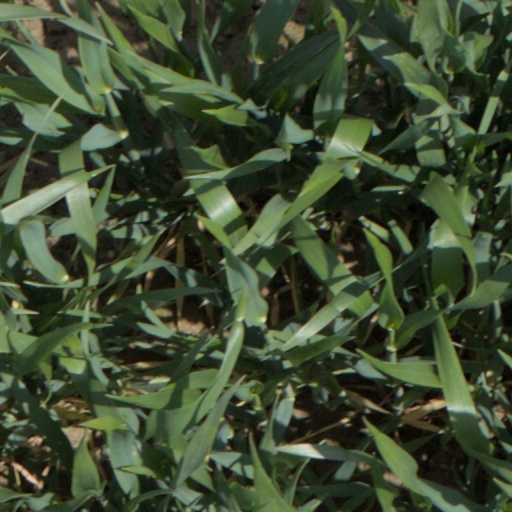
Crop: wheat